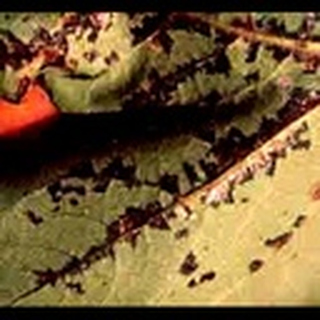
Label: cotton_bacterial_blight